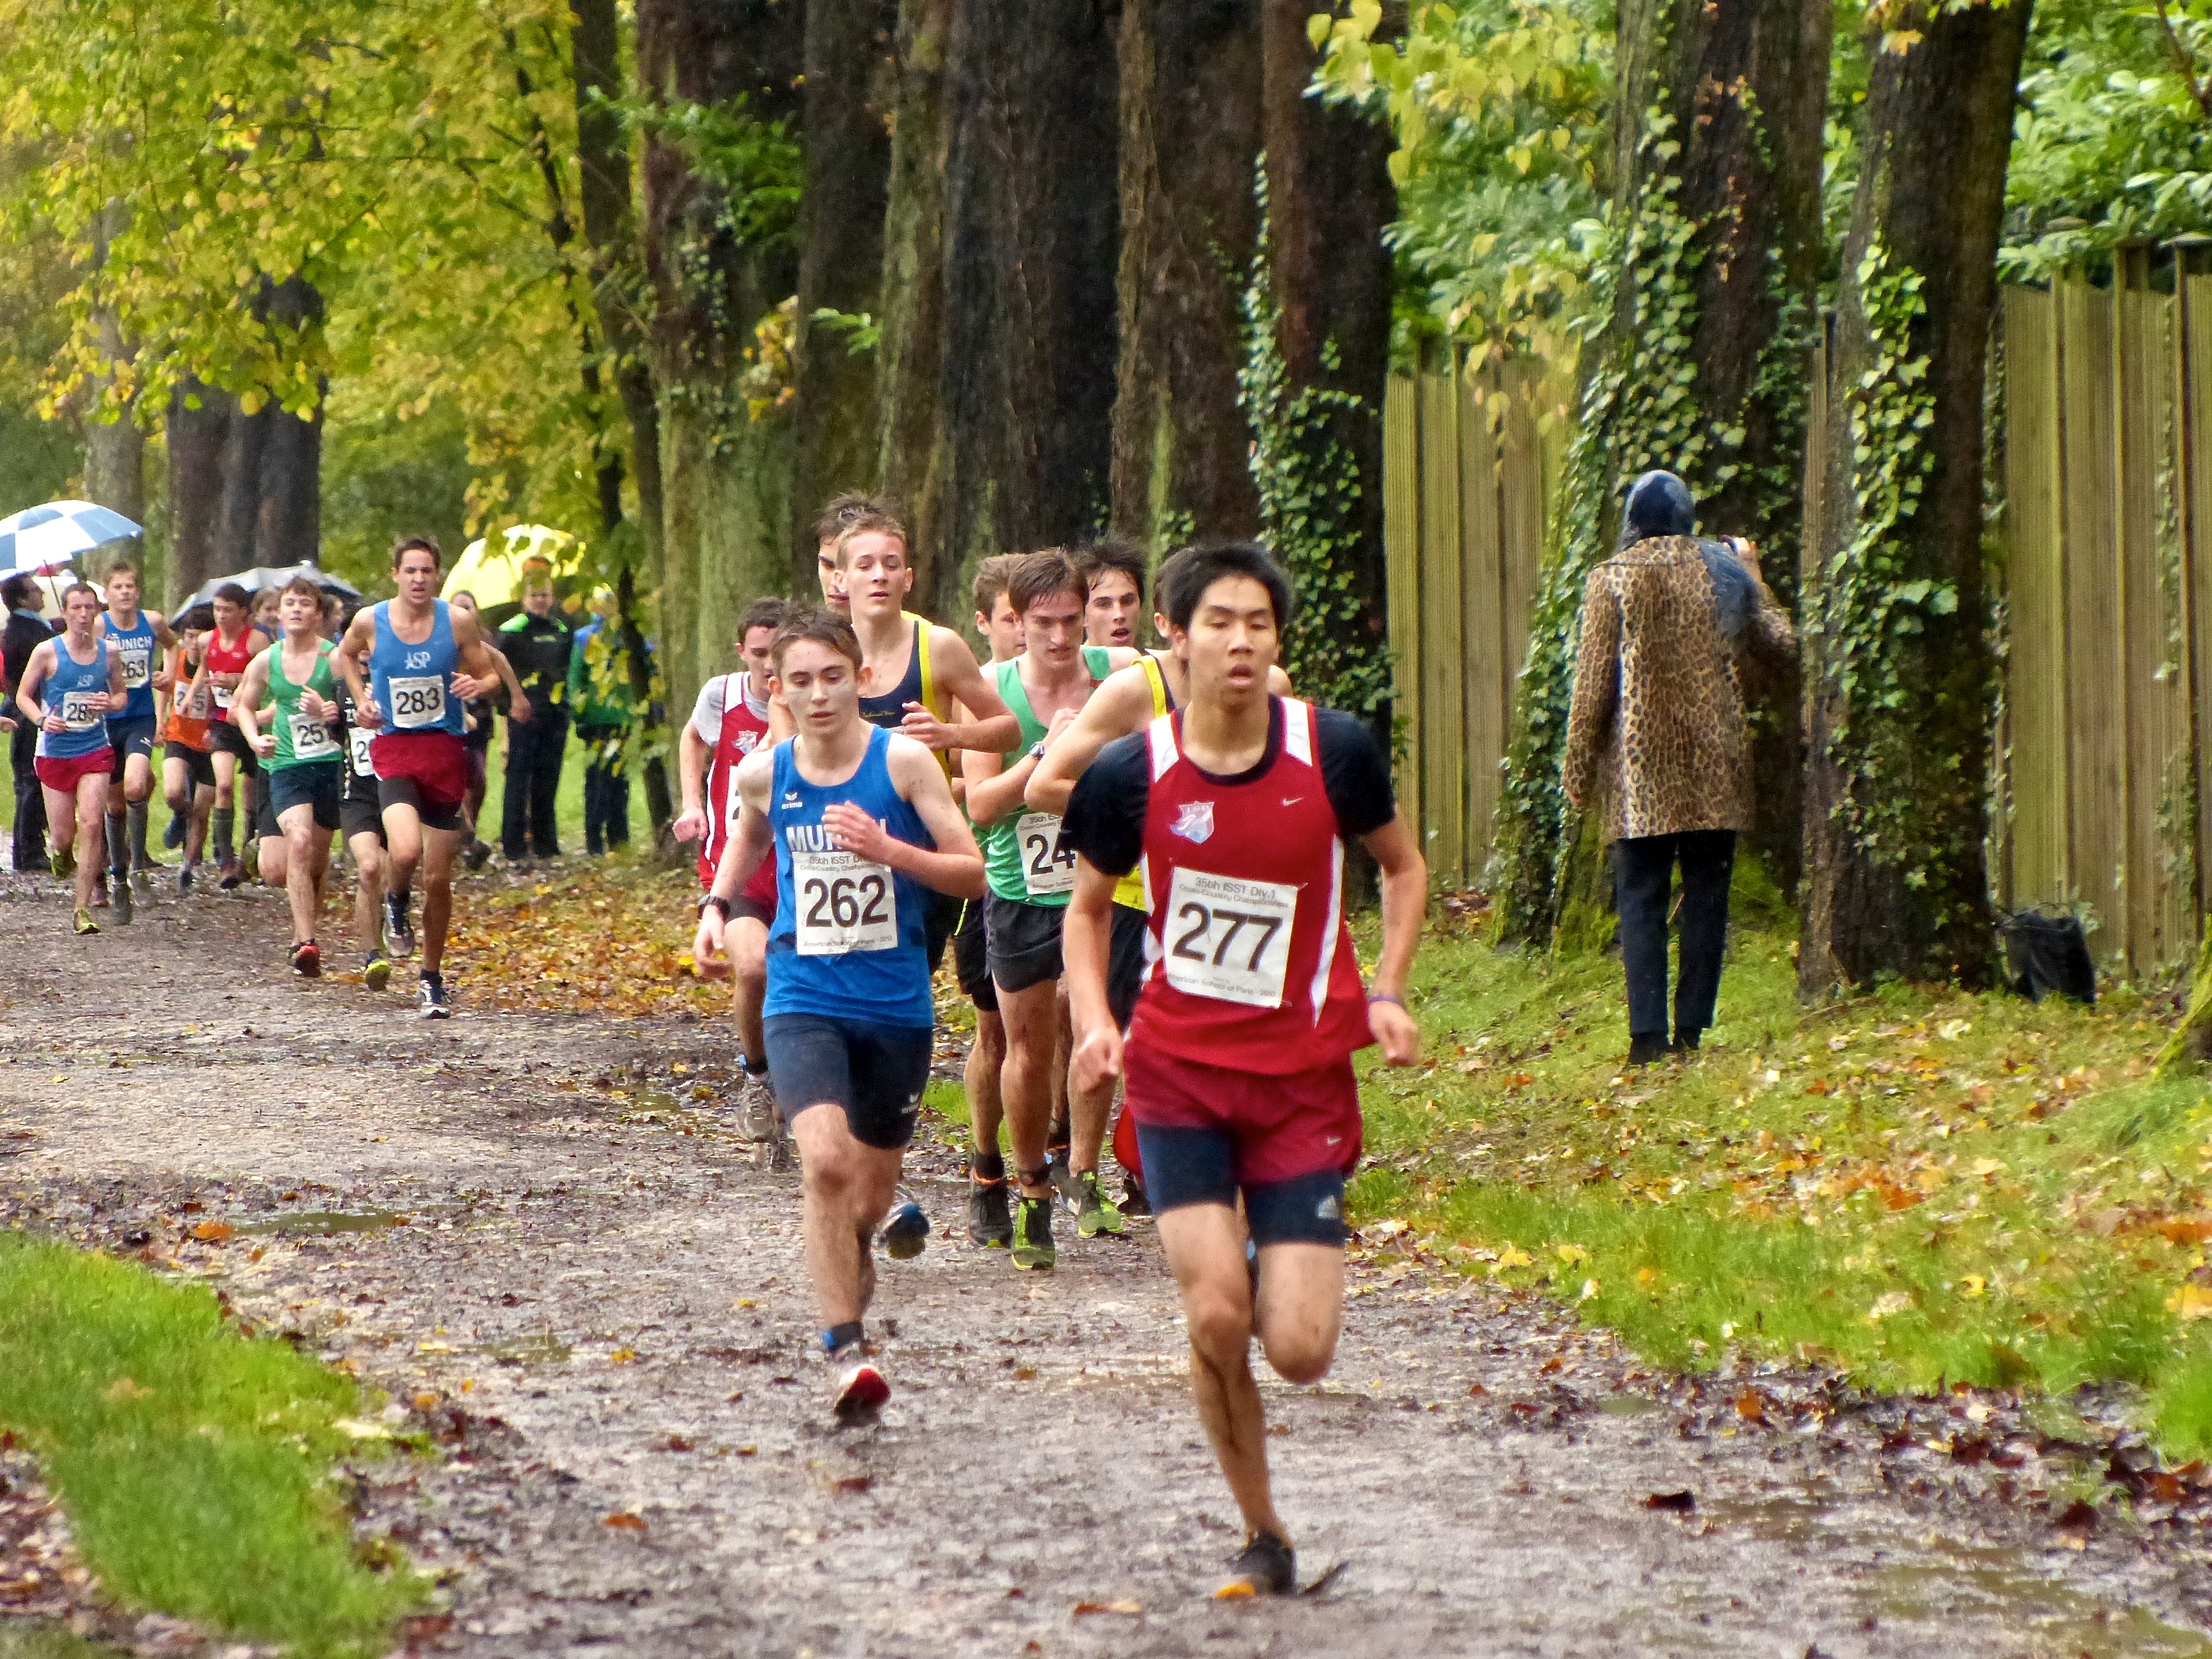
person, trail, running, run, paris, country, recreation, france, high, jogging, cross, race, international, girls, sports, boys, school, runners, championship, endurance, junior, highschool, varsity, athletics, isst, tournament, xc, schools, parcdestcloud, physical exercise, outdoor recreation, human action, individual sports, ultramarathon, duathlon, long distance running, cross country running